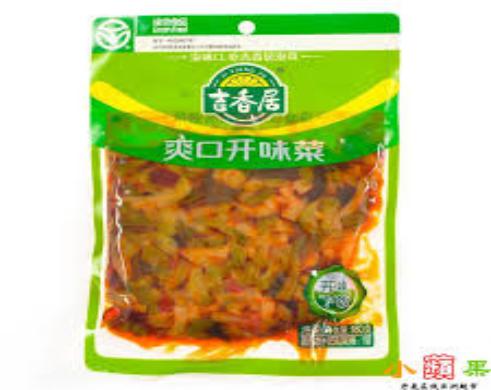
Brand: jixiangju
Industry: Food